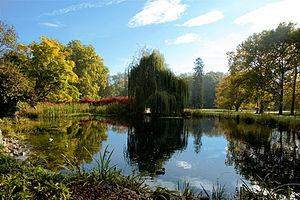
Le château d’Eggenberg est le plus grand château de la province autrichienne de Styrie dont la capitale est Graz. Il fut érigé en 1625 comme bâtiment de représentant.